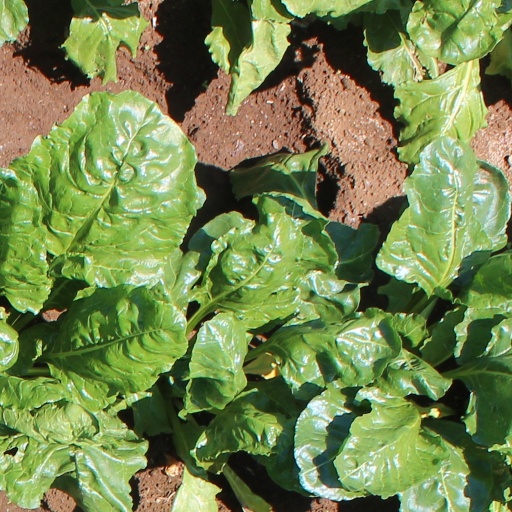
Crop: sugar beet